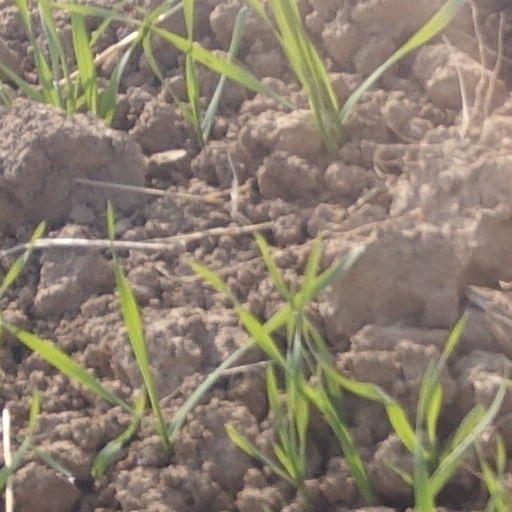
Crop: wheat